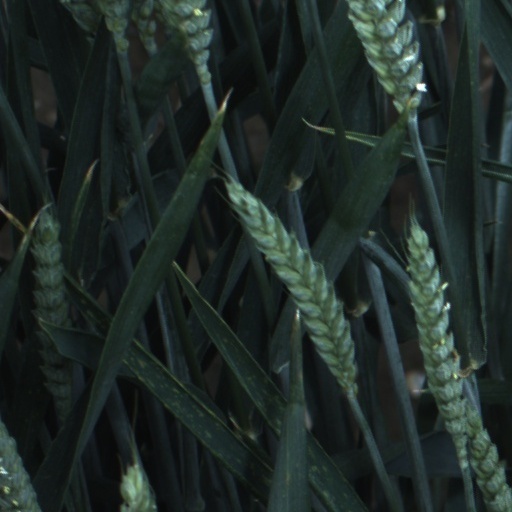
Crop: wheat